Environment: lab
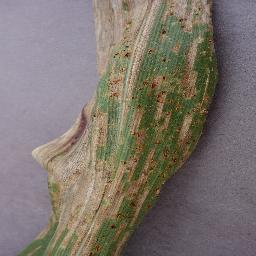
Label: northern_corn_leaf_blight